Flounder

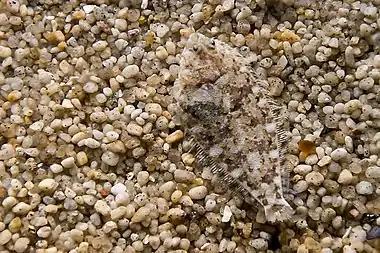
A flounder blending into its environment

World stocks of large predatory fish and large ground fish, including sole and flounder, were estimated in 2003 to be only about 10% of pre-industrial levels, largely due to overfishing. Most overfishing is due to the extensive activities of the fishing industry. Current estimates suggest that approximately 30 million flounder (excluding sole) are alive in the world today. In the Gulf of Mexico, along the coast of Texas, research indicates the flounder population could be as low as 15 million due to heavy overfishing and industrial pollution.